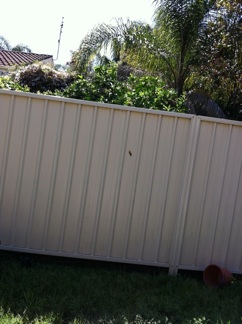Question: Are there any birds in the trees?
Answer: no